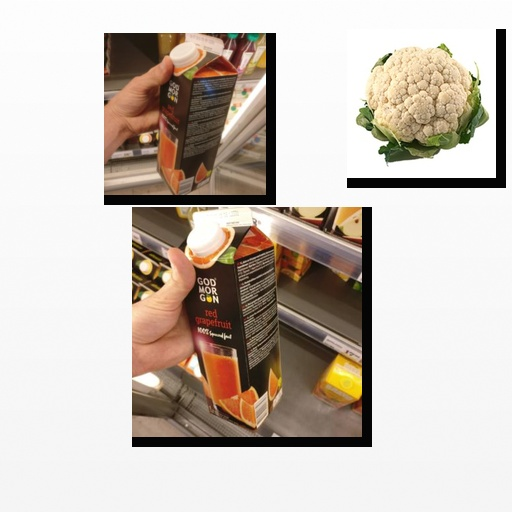
Food items: cauliflower, red_grapefruit_juice, grapefruit_juice